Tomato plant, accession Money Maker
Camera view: tilt-top (135 deg); turntable rotation: 270 degrees
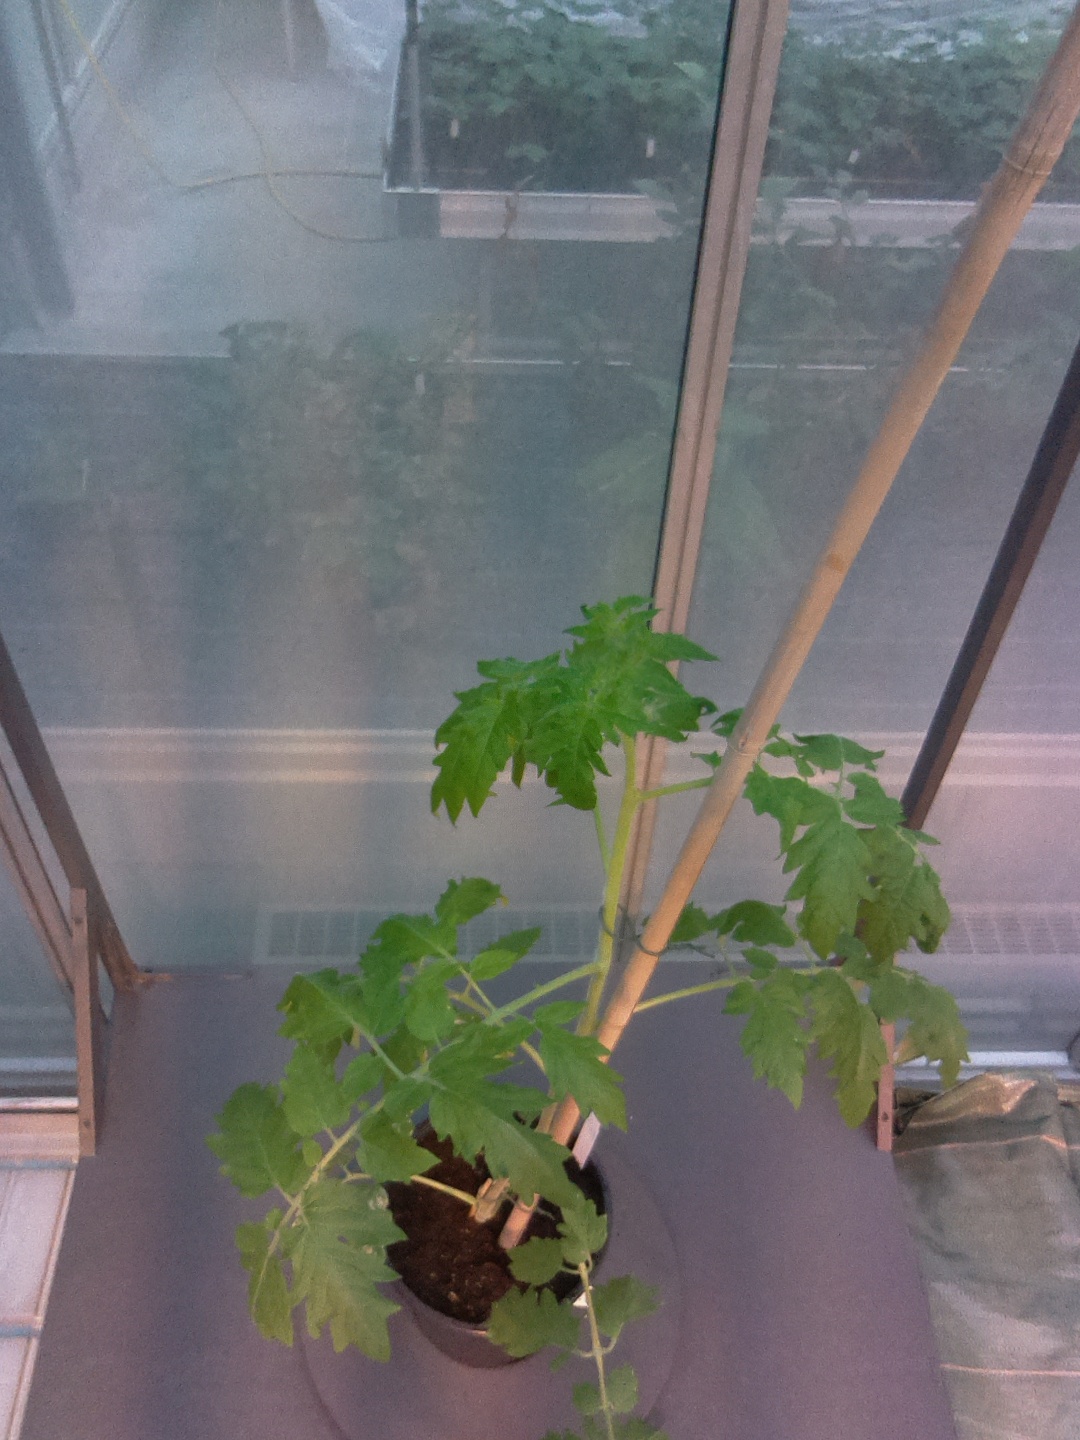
BBCH growth stage 54: 4 inflorescences visible